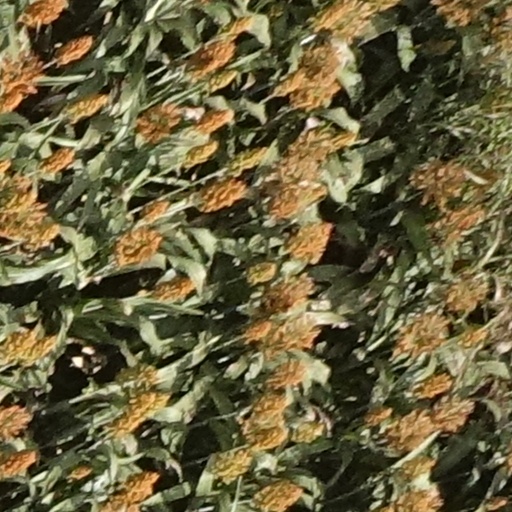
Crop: sorghum